Niam-Niam parrot

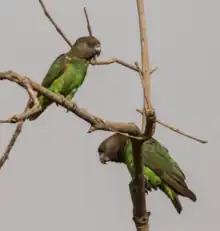
A Meyer's parrot (left) and a Niam-Niam parrot (right). The Meyer's parrot is smaller than the Niam-Niam. The Niam-Niam lacks yellow plumage.

Though the average lifespan of a wild Niam-Niam Parrot is currently unknown, related parrots in "Poicephalus", such as the Senegal parrot and Meyer's parrot, live on average for 20–30 years in the wild and up to 50 years or more in captivity.